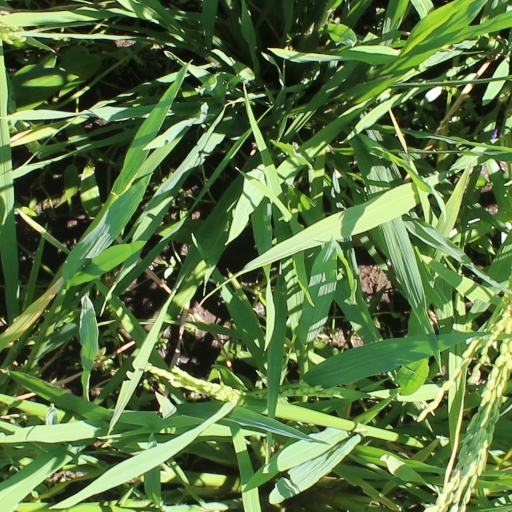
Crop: rice